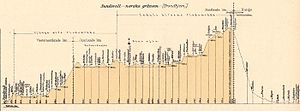
Mittbanan
Mittbanans stigningsprofil
Mittbanan er en jernbane i Sverige mellem Sundsvall ved Sveriges østkyst og Storlien ved grænsen til Norge. Banen er enkeltsporet, bortset fra den 30 kilometer lange strækning mellem Ånge og Bräcke, hvor banen deler stræning med Norra stambanan i dobbeltspor. Tre kilometer vest for Storlien, ved grænsen mellem Sverige og Norge, når banen den norske Meråkerbanen, som i Trondheim er sluttet til Norges øvrige jernbaner. Banen er elektricificeret mellem Sundsvall og Storlien, strækningen til Trondheim er ikke elektricificeret. Mellem Brunflo og Östersund V deler Mittbanan strækning med Inlandsbanan.